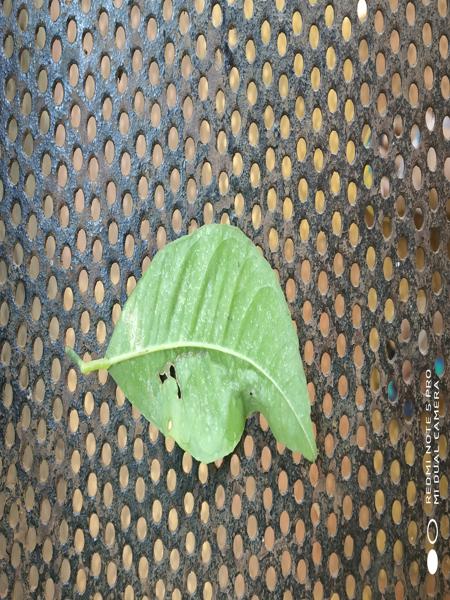
Plant: Citron lime (herelikai)